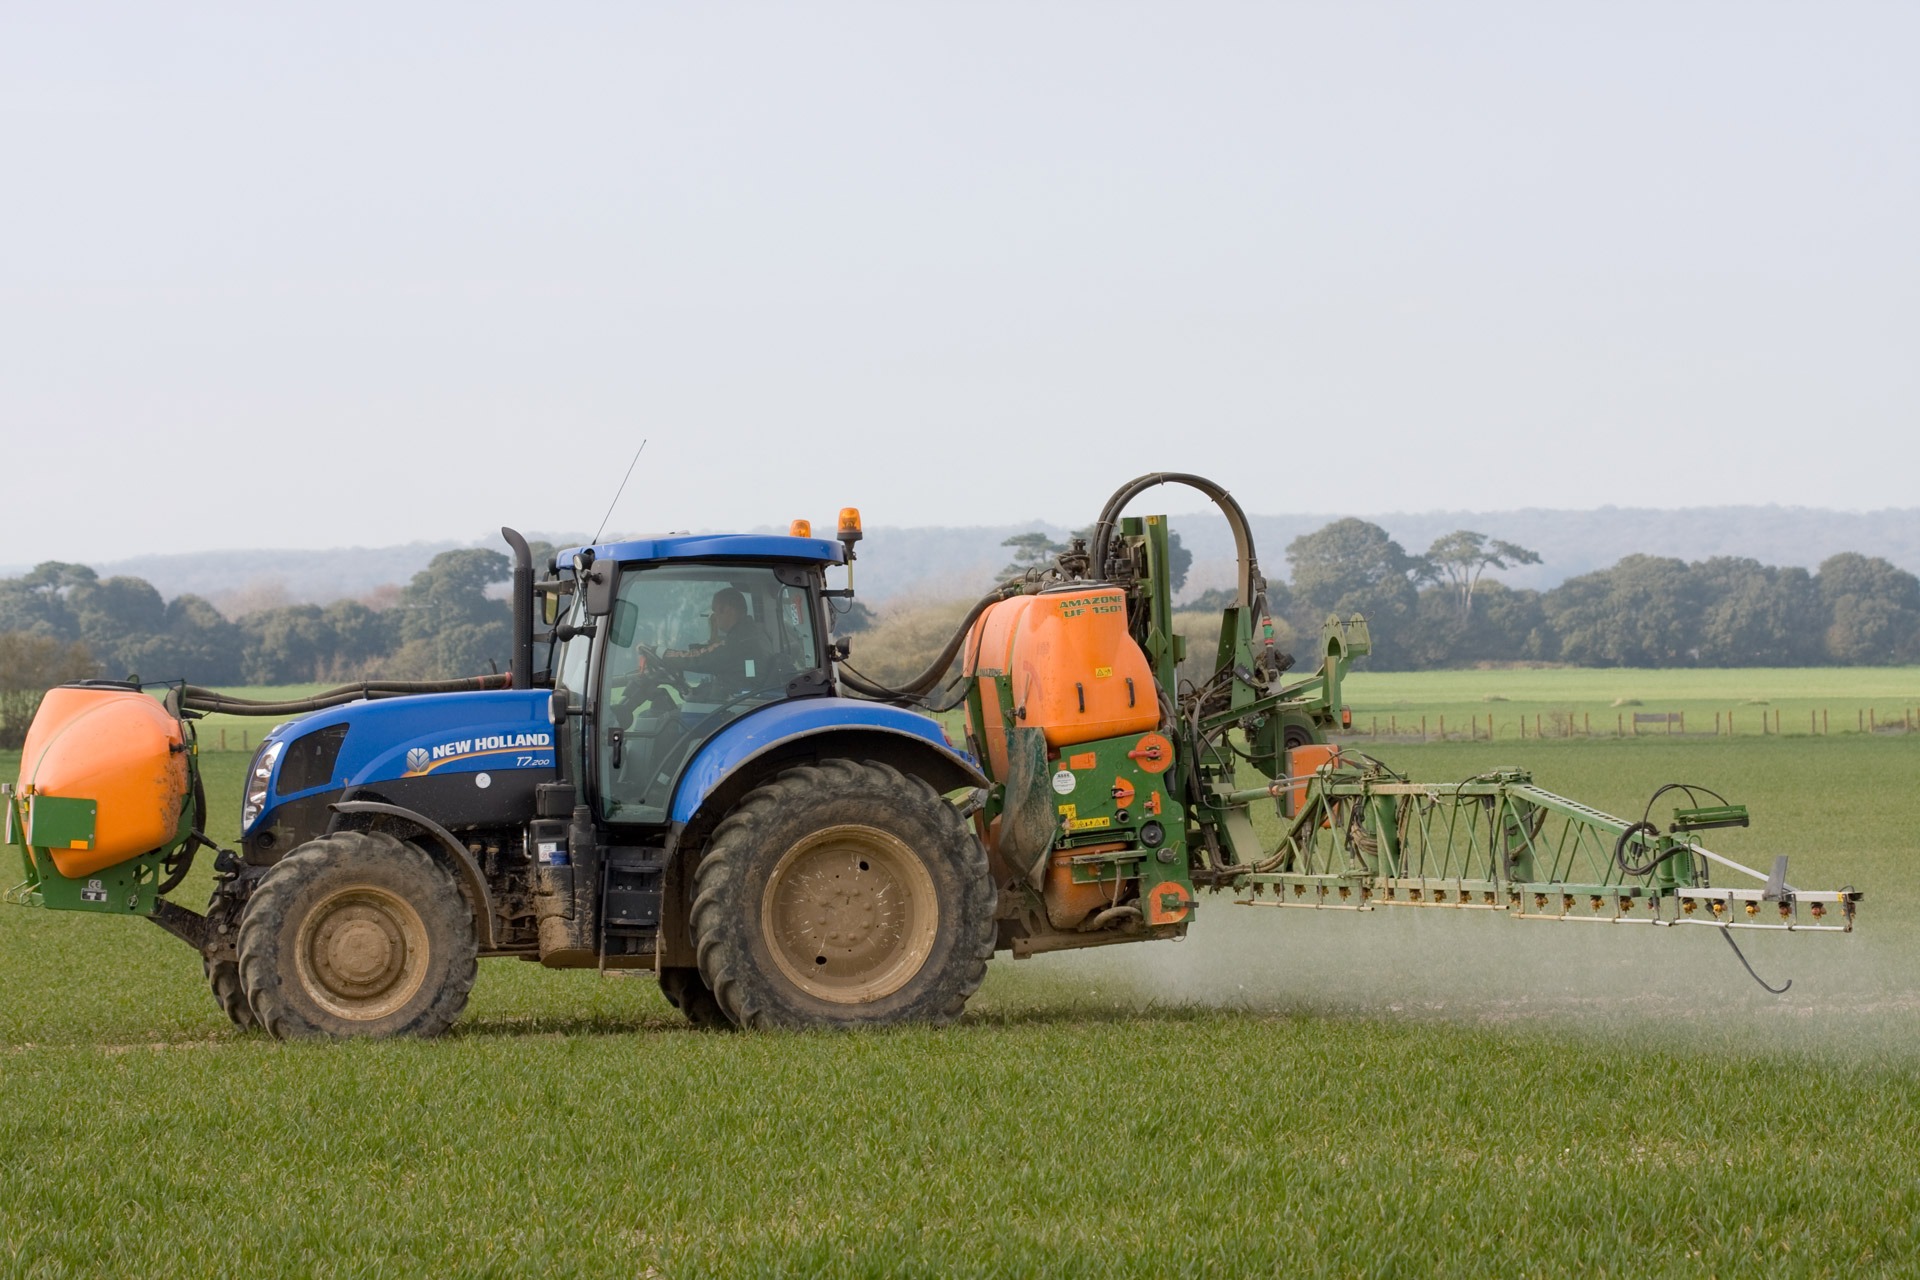
tractor, field, farm, asphalt, photo, vehicle, crop, agriculture, farmland, close up, crops, image, harvester, rural area, agricultural machinery, spraying, crop spraying